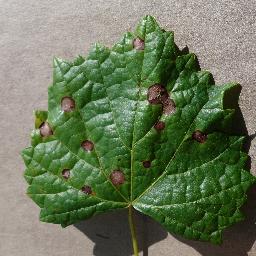
Label: Grape___Black_rot